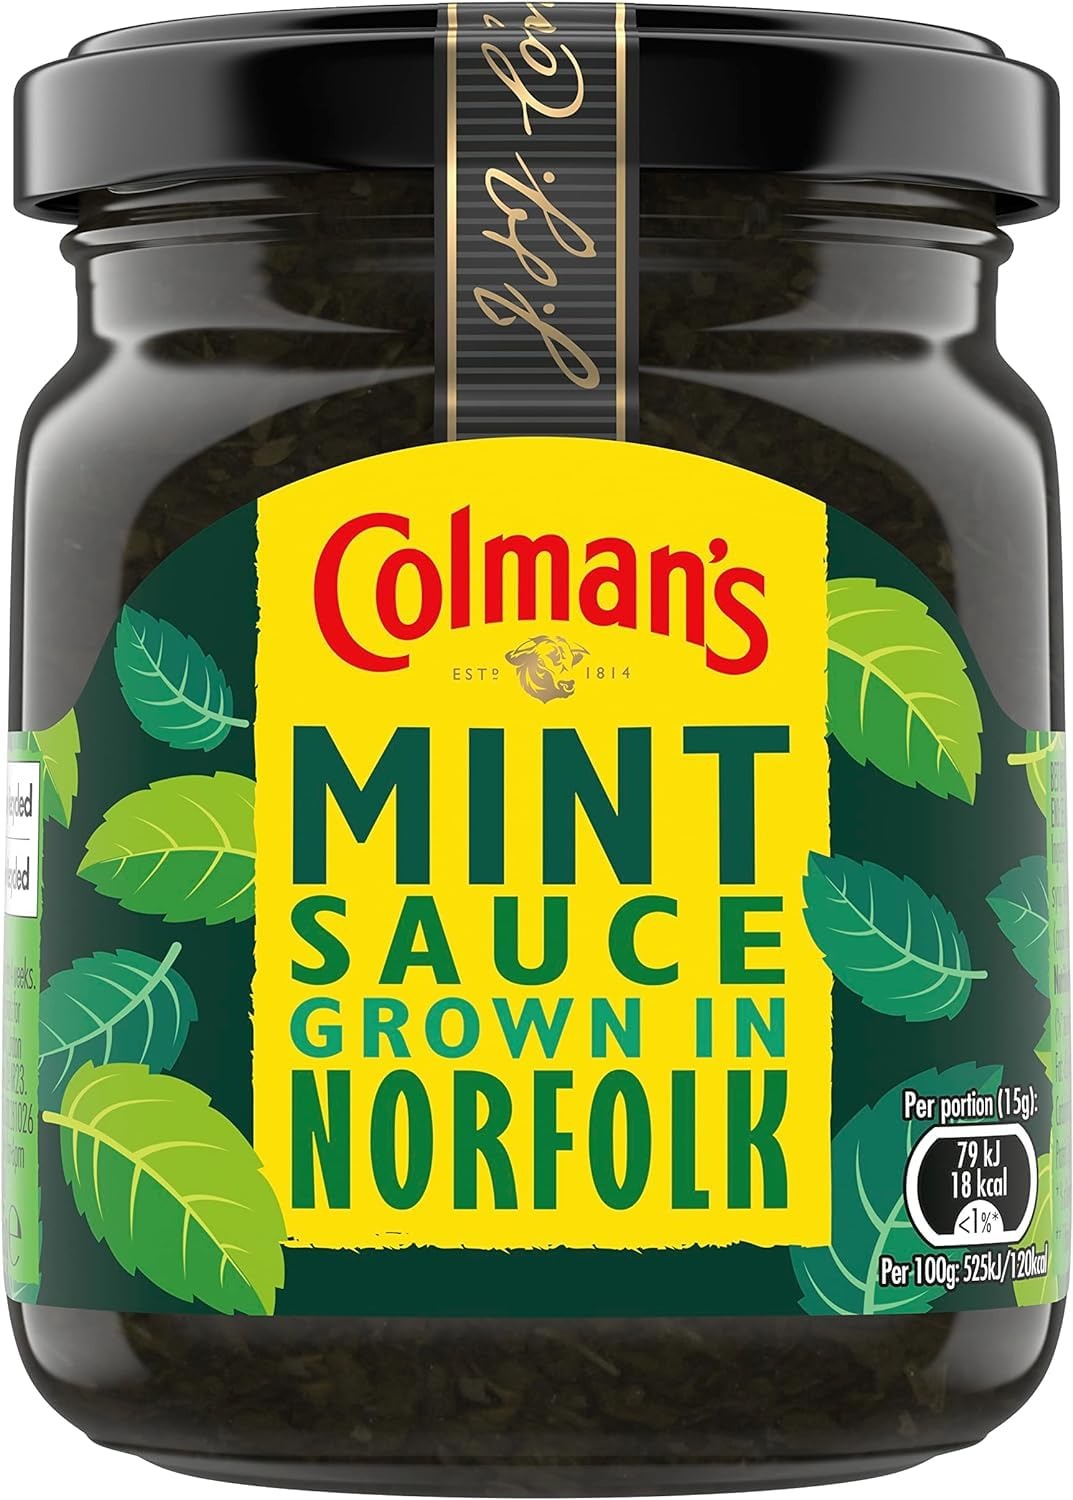
Item Name: Colmans Fresh Garden Mint Sauce Original Colmans Classic Mint Sauce Imported From The UK England The Very Best Of British Mint Sauce
Bullet Point: Original Colmans Classic Mint Sauce Imported From The UK England The Very Best Of British Mint Sauce
Product Description: An essential condiment for lamb dishes, Colmans Classic Mint Sauce is made with British grown mint leaves that have been finely chopped and soaked in vinegar. Aside from its traditional associations with roast lamb, Colmans Classic Mint Sauce can be added to yoghurt to produce a lovely mint raita, and also works really well when eaten with mushy peas!.
Value: 5.82
Unit: Ounce

Price: 11.99